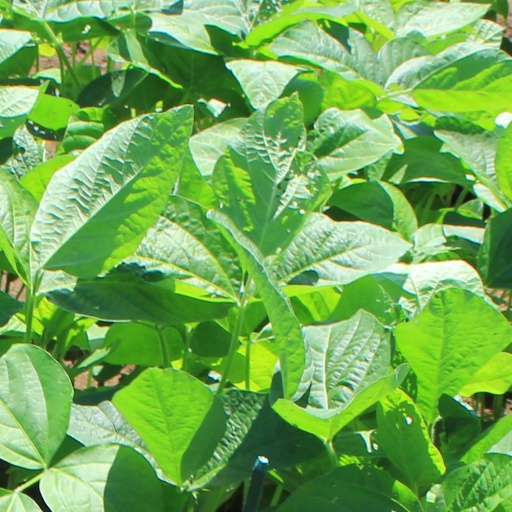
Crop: soybean